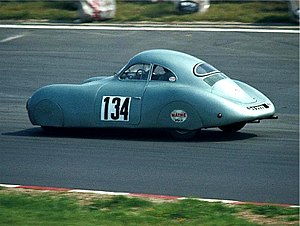
Porsche 64
En Porsche 64 under racerløb i 1981.
"Porsche 64 er af mange anset som den første bil, der blev udviklet af Porsche-fabrikkerne som en prototype til produktionsmodellerne efter 2. verdenskrig. Navnet skyldes, at modellen var bygget primært på et design for rekordbilen ""Type 64"".